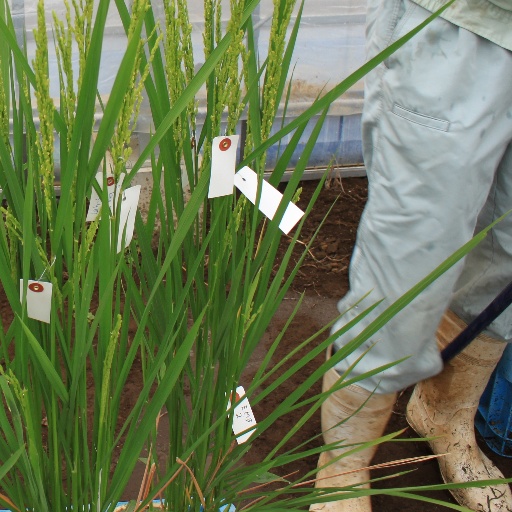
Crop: rice